Kingdom of Tlemcen

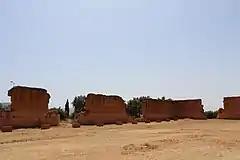

The Marinid Abu Yaqub Yusuf an-Nasr besieged Tlemcen from 1299 to 1307. During the siege he built a new town, al-Mansura, diverting most of the trade to this town. The new city was fortified and had a mosque, baths and palaces. The siege was raised when Abu Yakub was murdered in his sleep by one of his eunuchs.